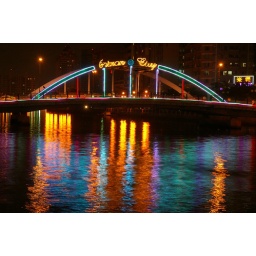
Home sweet home - the bridge over the amping river (Huaping Rd).